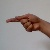
The image shows a hand gesture representing the letter 'G' in Indian Sign Language.